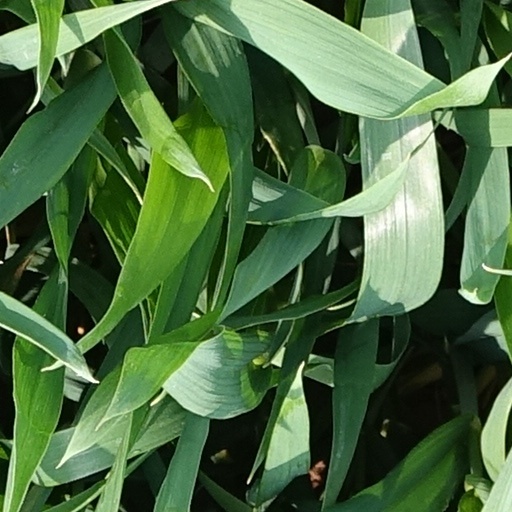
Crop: wheat